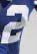
Number: 2